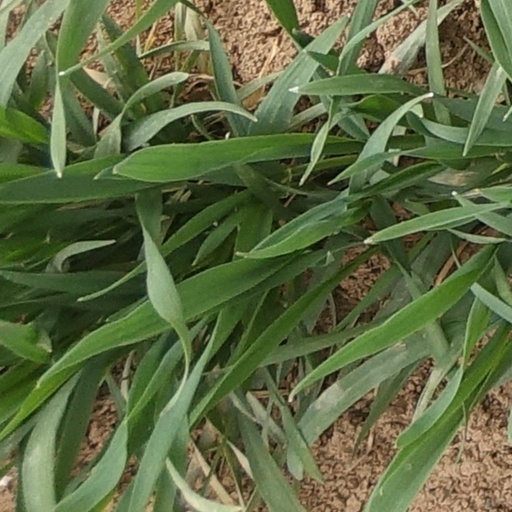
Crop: wheat